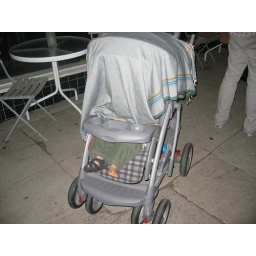
There was a baby's shoe in the bathroom sink!!!!